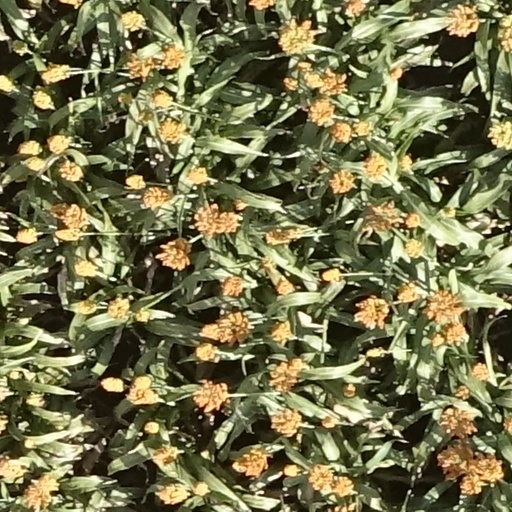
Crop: sorghum